Battleships in World War II

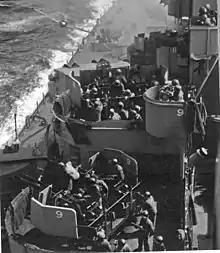
A kamikaze (just left of center near the top border), a Mitsubishi Zero in this case, about to hit the (1944)

Following the fall of France in June 1940, most of France's battleships were based in ports in France's African colonies. The two "Dunkerque"-class battleships were stationed at Mers-el-Kébir, along with the old battleships and . Under the mistaken impression that Germany planned to seize the French battleships, Britain embarked on a campaign to either compel the French to defect to the Free French or scuttle their ships, and if the French refused, they would sink them. In the Attack on Mers-el-Kébir, the British battleships and and battlecruiser "Hood" inflicted serious damage to "Dunkerque" and "Provence" and sank "Bretagne", though "Strasbourg" was able to escape to Toulon, France. The battleship was interned under British control. In September, the British battleships and "Resolution" attempted to sink the battleship in the Battle of Dakar, but they broke off the attempt after "Resolution" was badly damaged by a French submarine.